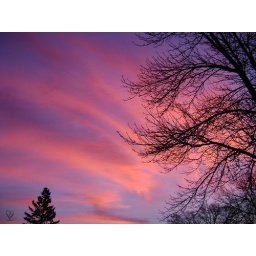
painted clouds in the trees